Asterivora oleariae

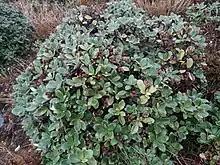
"Olearia colensoi", a larval host plant of "A. oleariae"

The larvae feed on plants in the genus "Olearia" including "Olearia colensoi", "Olearia lyalli" and "Olearia angustifolia".